The Ring: Terror's Realm

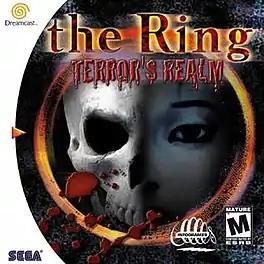
North American Dreamcast cover art

The Ring: Terror's Realm (known simply as in Japan) is a survival horror video game developed and published by Asmik Ace Entertainment in Japan and published by Infogrames North America in North America. It was released for Dreamcast on February 24, 2000 in Japan and September 26 in North America (it was originally set for a June 28 release date, but was delayed for unknown reasons). It is based on the "Ring" series of novels by Japanese author Koji Suzuki, which also inspired the Japanese film "Ring" (1998) and its American remake, "The Ring" (2002).